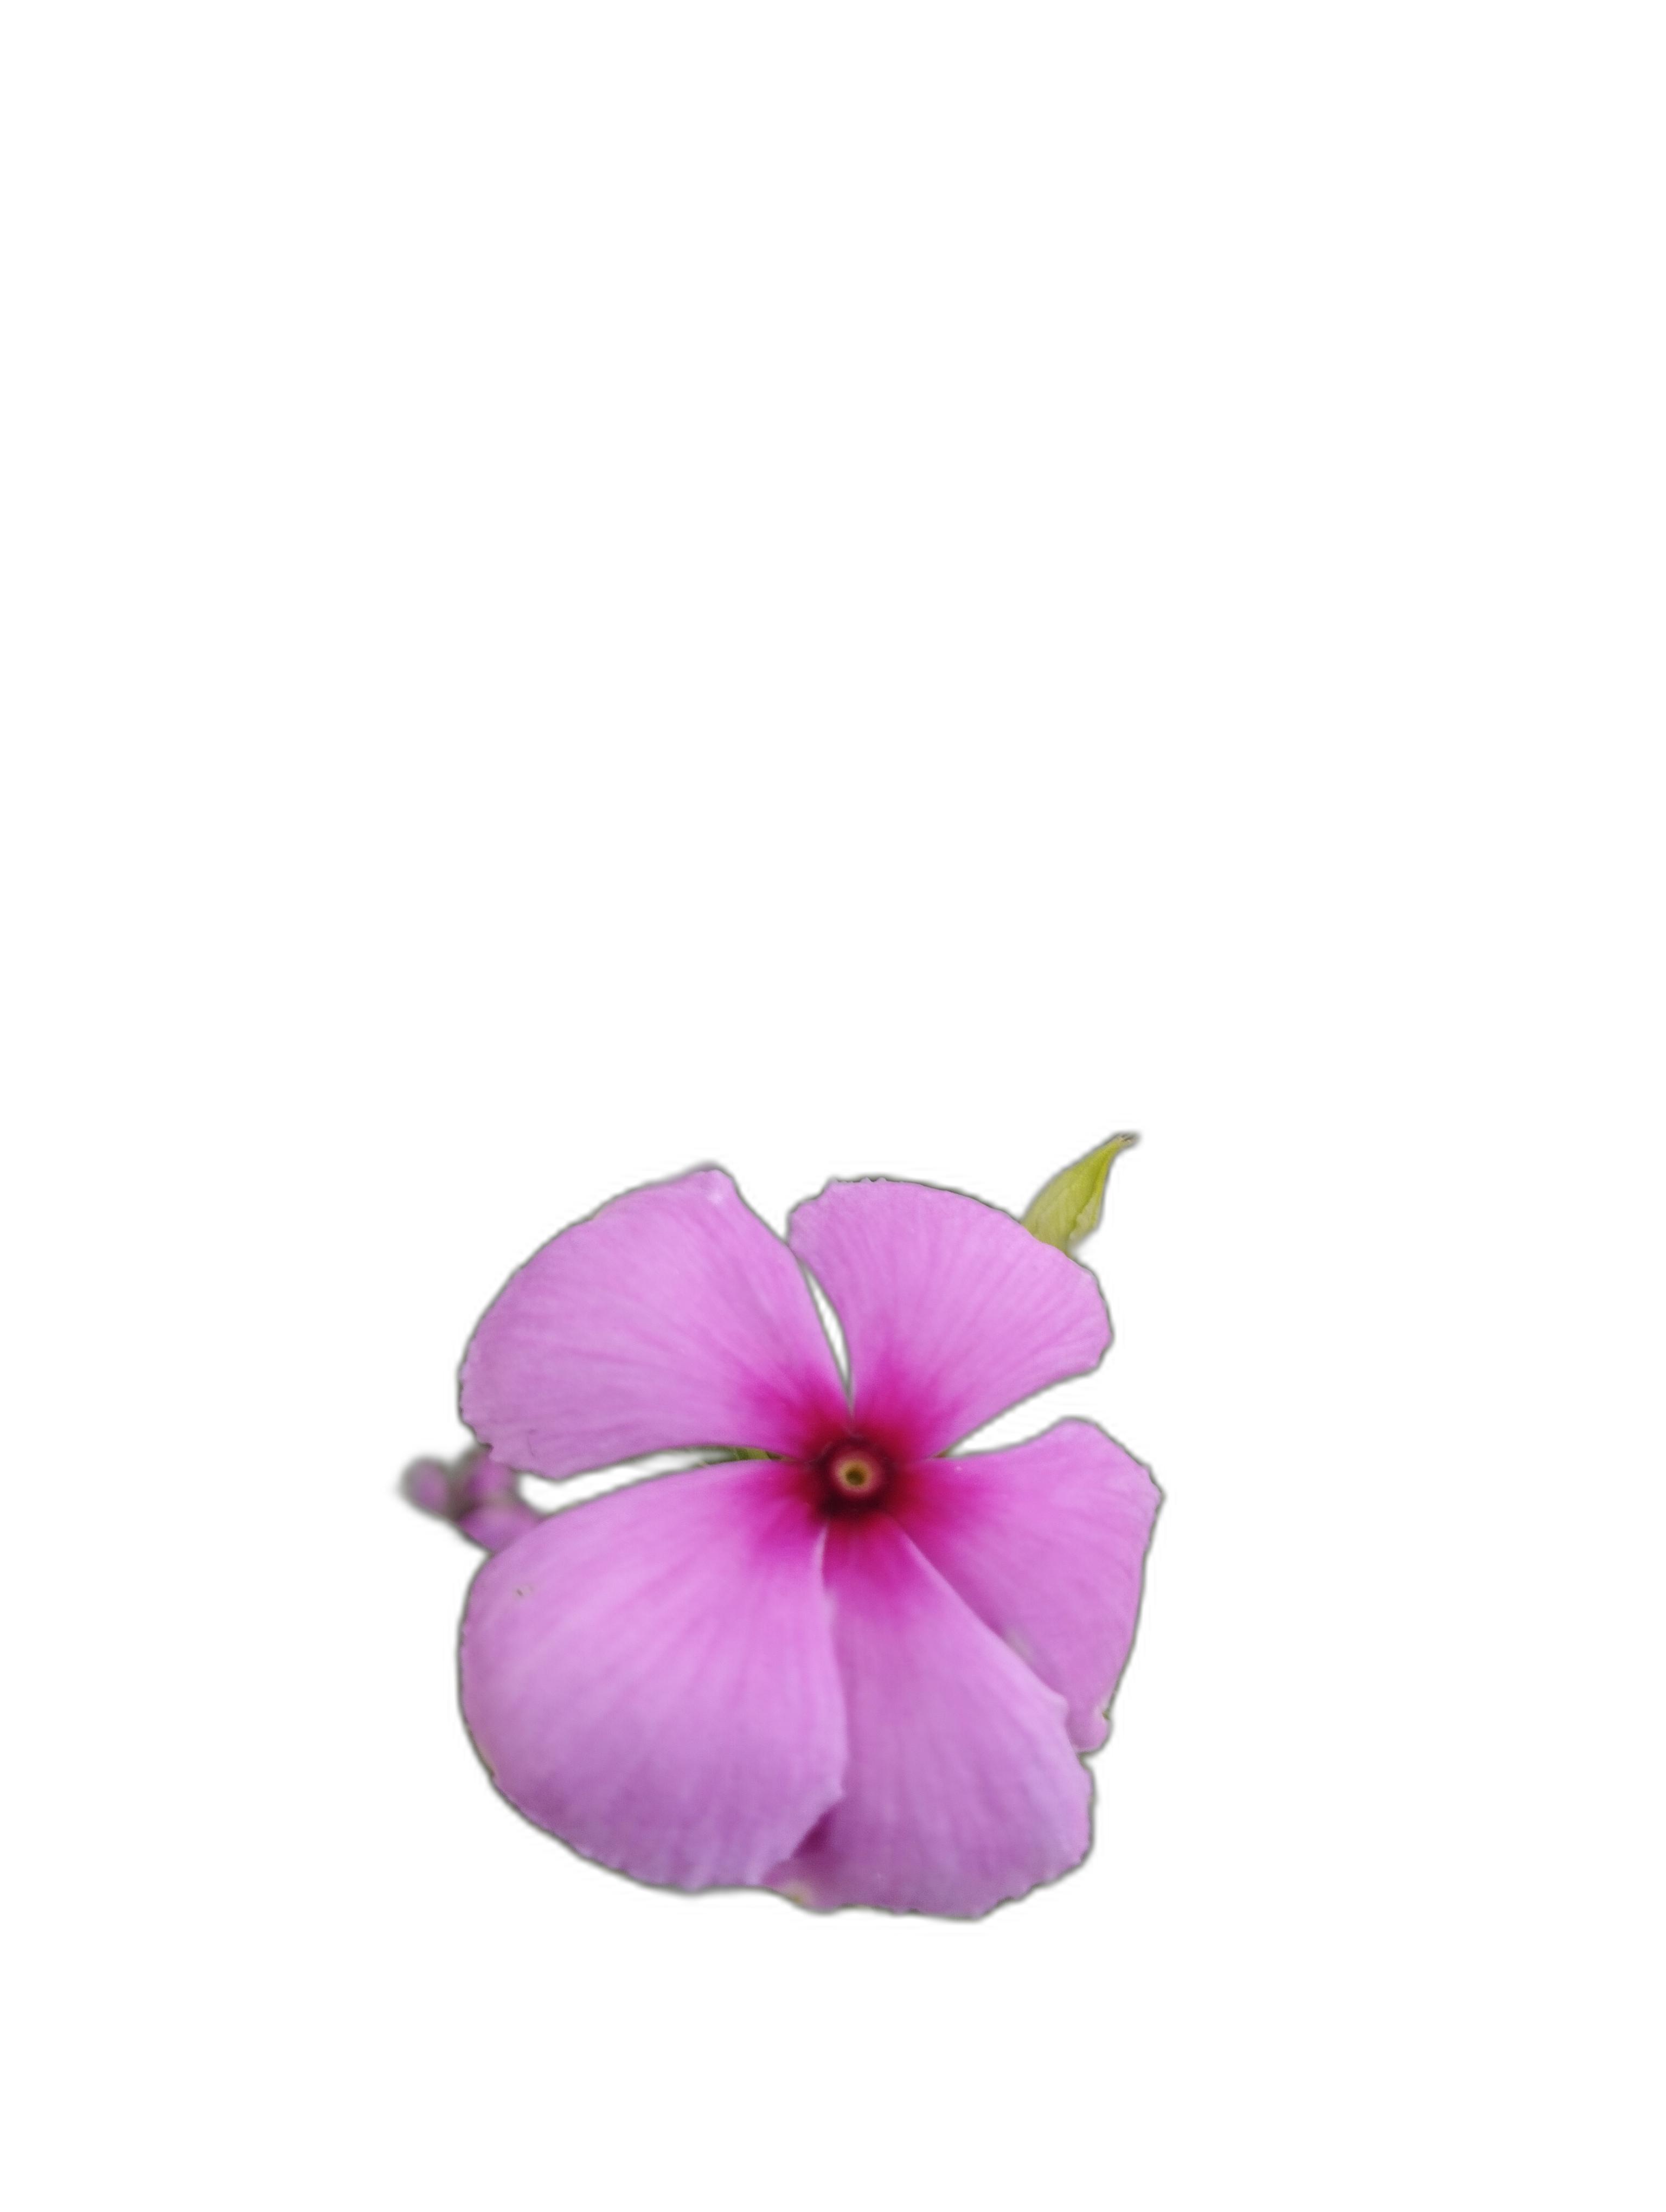
Label: Madagascar periwinkle